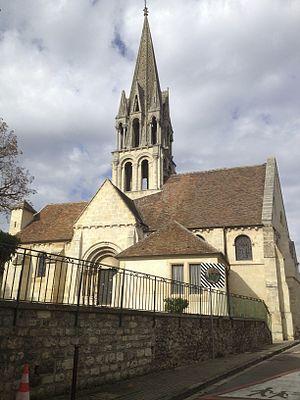
Eglise St Etienne, Vernouillet 78
Vernouillet est une commune du département des Yvelines, dans la région Île-de-France, en France, située à 13 km environ au nord-ouest de Saint-Germain-en-Laye, et à 29 km de la Porte Maillot.